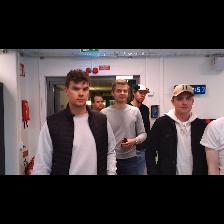
Label: Human